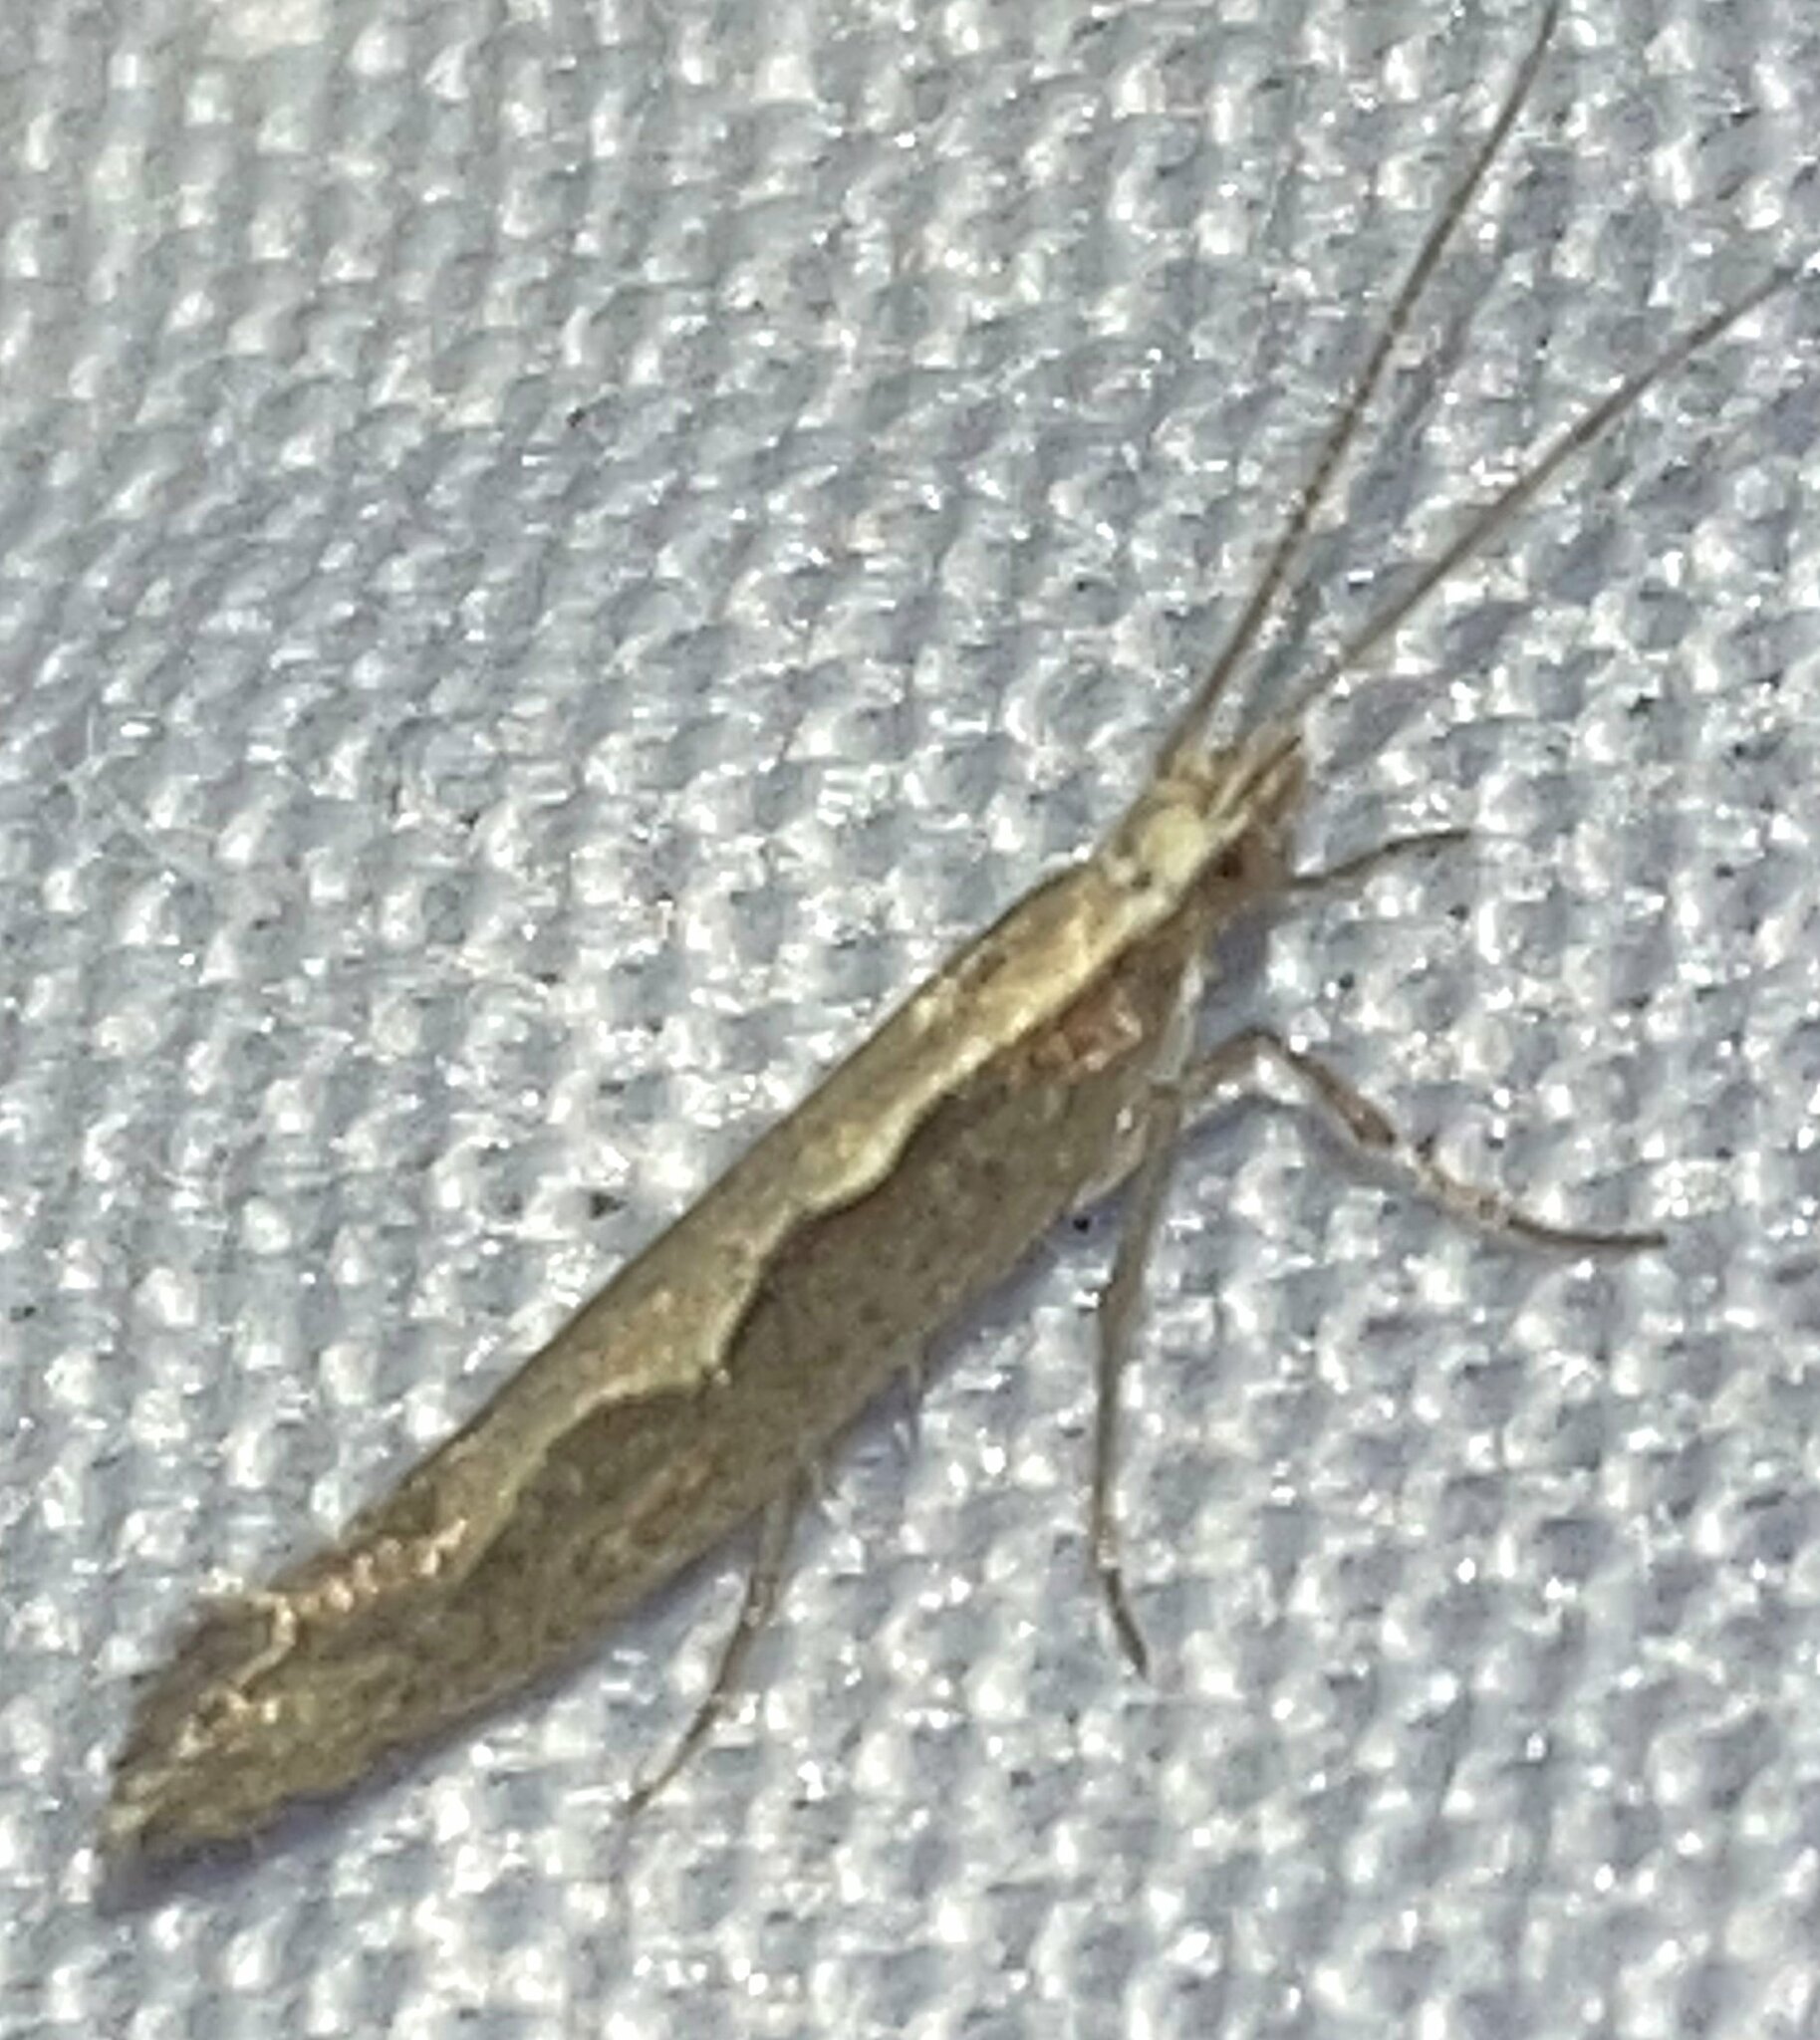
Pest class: diamondback_moth